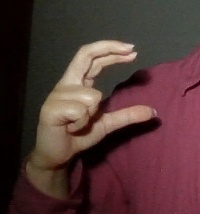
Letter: thal